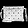
Label: Bag